Describe the emotion expressed in this image:  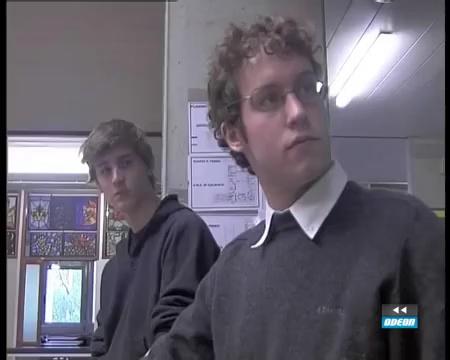
This person displays Fear, valence and arousal with low intensity.